Shirley Manson

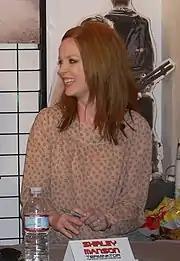
Manson at a promotional event for "Terminator: The Sarah Connor Chronicles"

In 2021, Garbage supported Alanis Morissette's 2020 World Tour: Celebrating 25 Years of Jagged Little Pill, which had been postponed due to COVID-19. At several performances, Manson wore a variation on "Garden Witch Overalls", popularised by feminist poet Kate Baer through her interview on the podcast "Gee Thanks, Just Bought It", hosted by Caroline Moss. Manson paired the overalls with knee-high boots and assorted t-shirts. On March 30, 2021, Garbage released the song "The Men Who Rule the World", the lead single from their seventh studio album, "No Gods No Masters", which was released on June 11, 2021. On April 28, the album's title track "No Gods No Masters" was released as the second single, followed by "Wolves" on May 19. "No Gods No Masters" was supported in summer 2021 with an arena concert tour with Garbage as guests of Alanis Morissette. The tour went on to become the most successful female-fronted tour of the year, selling more than 500,000 tickets.